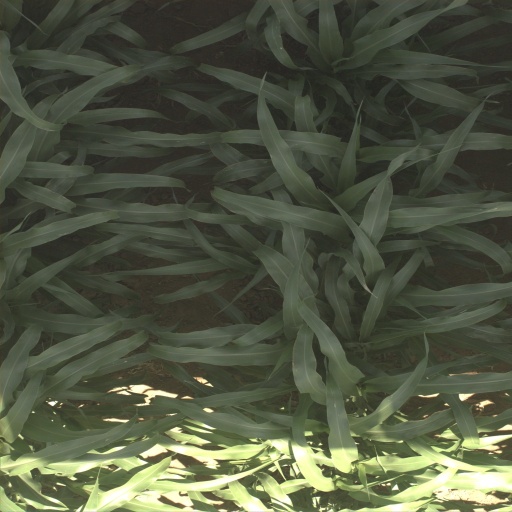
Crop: sorghum